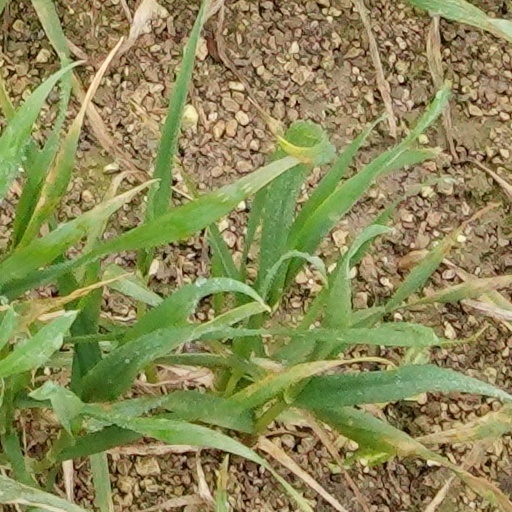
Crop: wheat